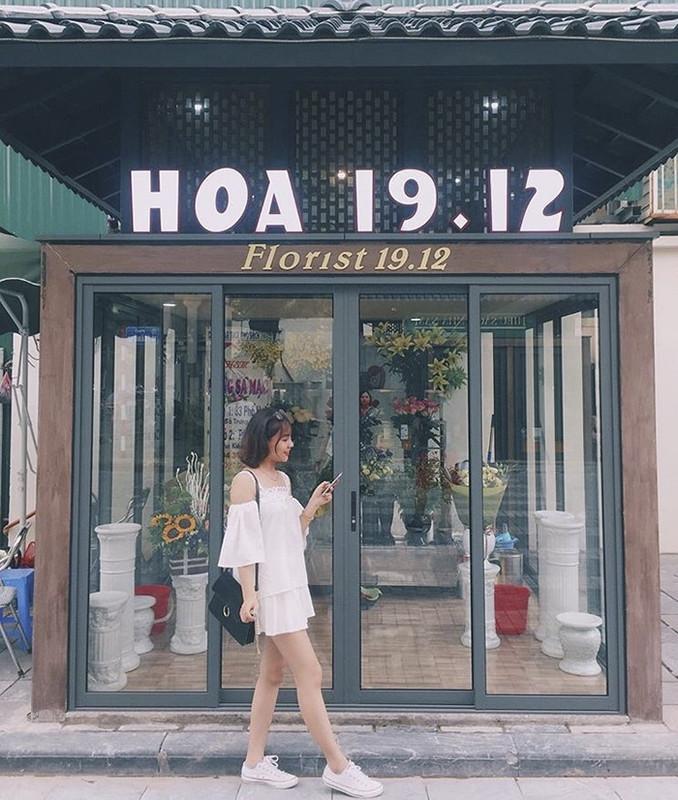
có những bông hoa xuất hiện ở bên trong cửa hàng